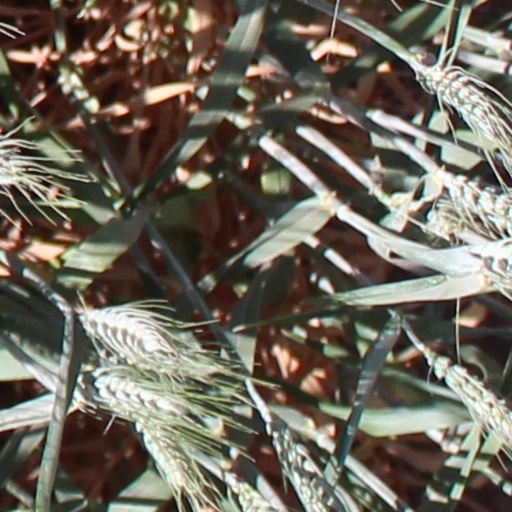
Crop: wheat